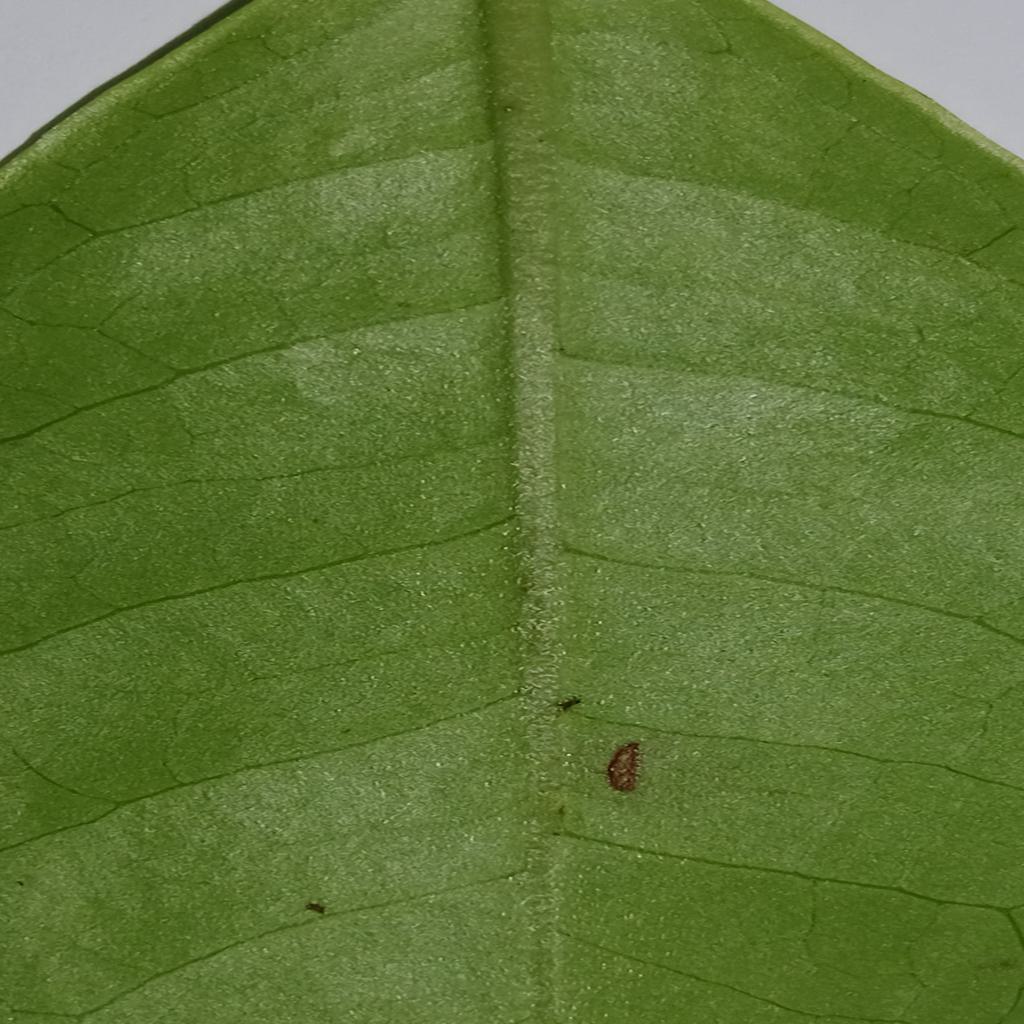
Label: Healthy